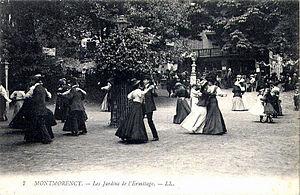
Montmorency (France) - Les Jardins de l'Ermitage vers 1900